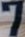
Number: 7